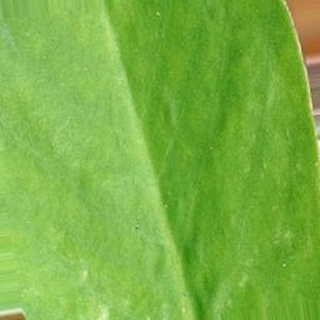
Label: healthy_groundnut